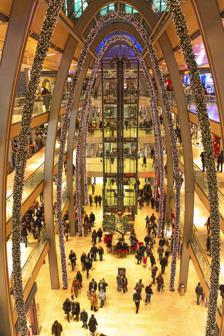
Building: Europa Passage
Country: Germany
Year built: 2006
Europa Passage during Christmas in 2008 Europa Passage is a large shopping mall in the Altstadt quarter of Hamburg , Germany, located between the streets of Ballindamm / Jungfernstieg and Mönckebergstraße near the lake of Binnenalster . It was opened on 5 October 2006. Within the 5-level mall 120 shops and 27 catering outlets can be found on an overall length of around 160 metres and a space of 30,000 square metres. Another 30,000 square metres of office space are located within the building. The total investment cost of the building amounted to 430 million Euro. The building is operated by ECE Projektmanagement and owned by Alida Grundstücksgesellschaft GmbH & Co KG (Alida Real Estate Company). The passage was designed by Hadi Teherani of BRT Architects. Construction For the construction of the passage, several buildings had to be demolished since 2003. The building excavation had a depth of 24 metres on an area of 12,000 square metres. An 80 cm diaphragm wall up to a depth of 35 metres was used to hold back the ground water from the pit. Historical buildings close to the excavation had to be protected during construction. The passage is directly connected to Jungfernstieg station by a pedestrian tunnel. Europa Passage won the MIPIM Awards for shopping centres in 2007. Buildings to be demolished during construction works in 2003 References